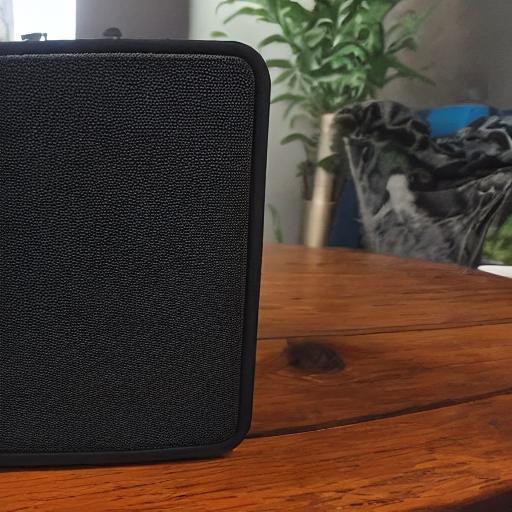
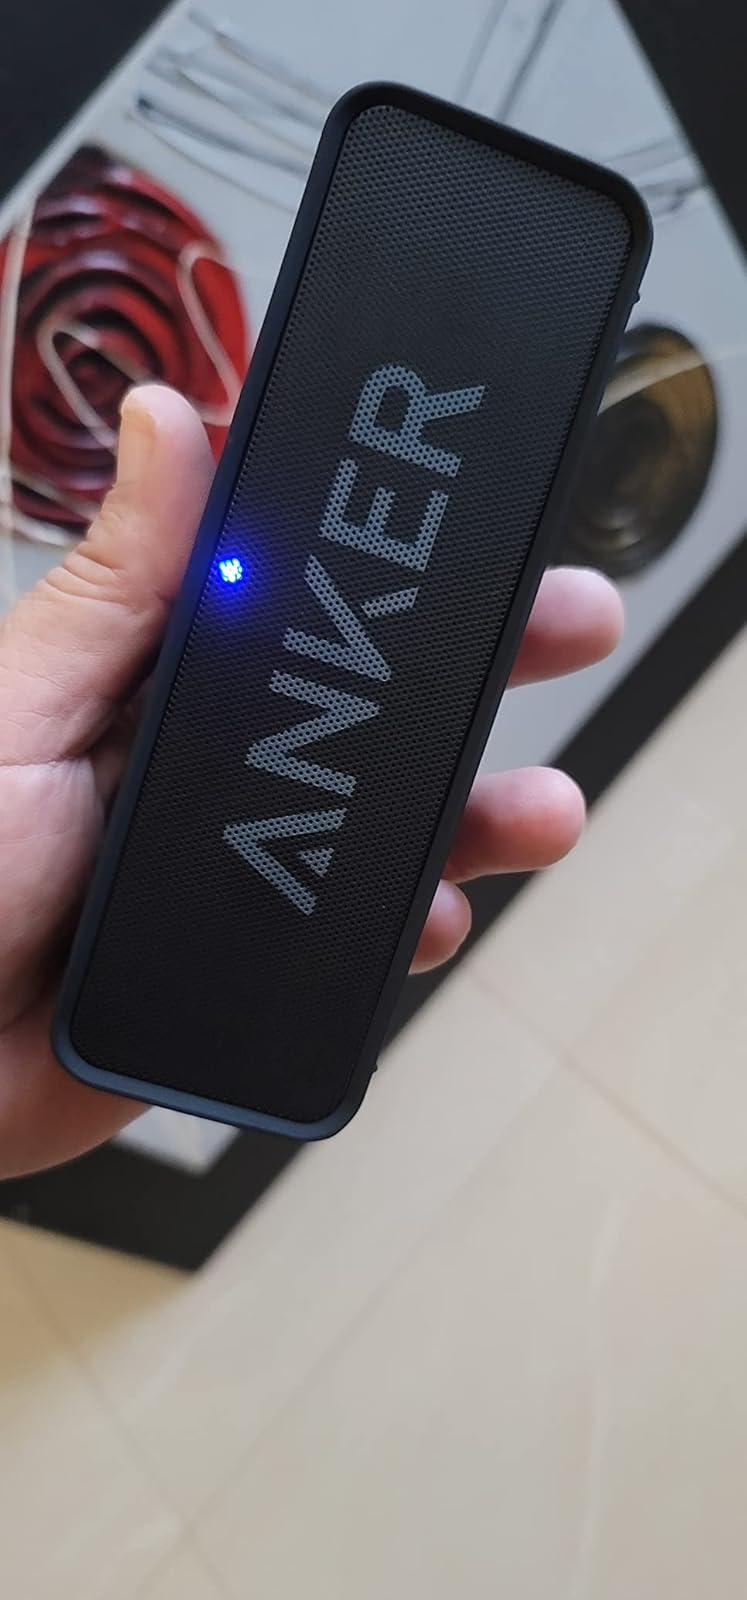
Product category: speaker
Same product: no